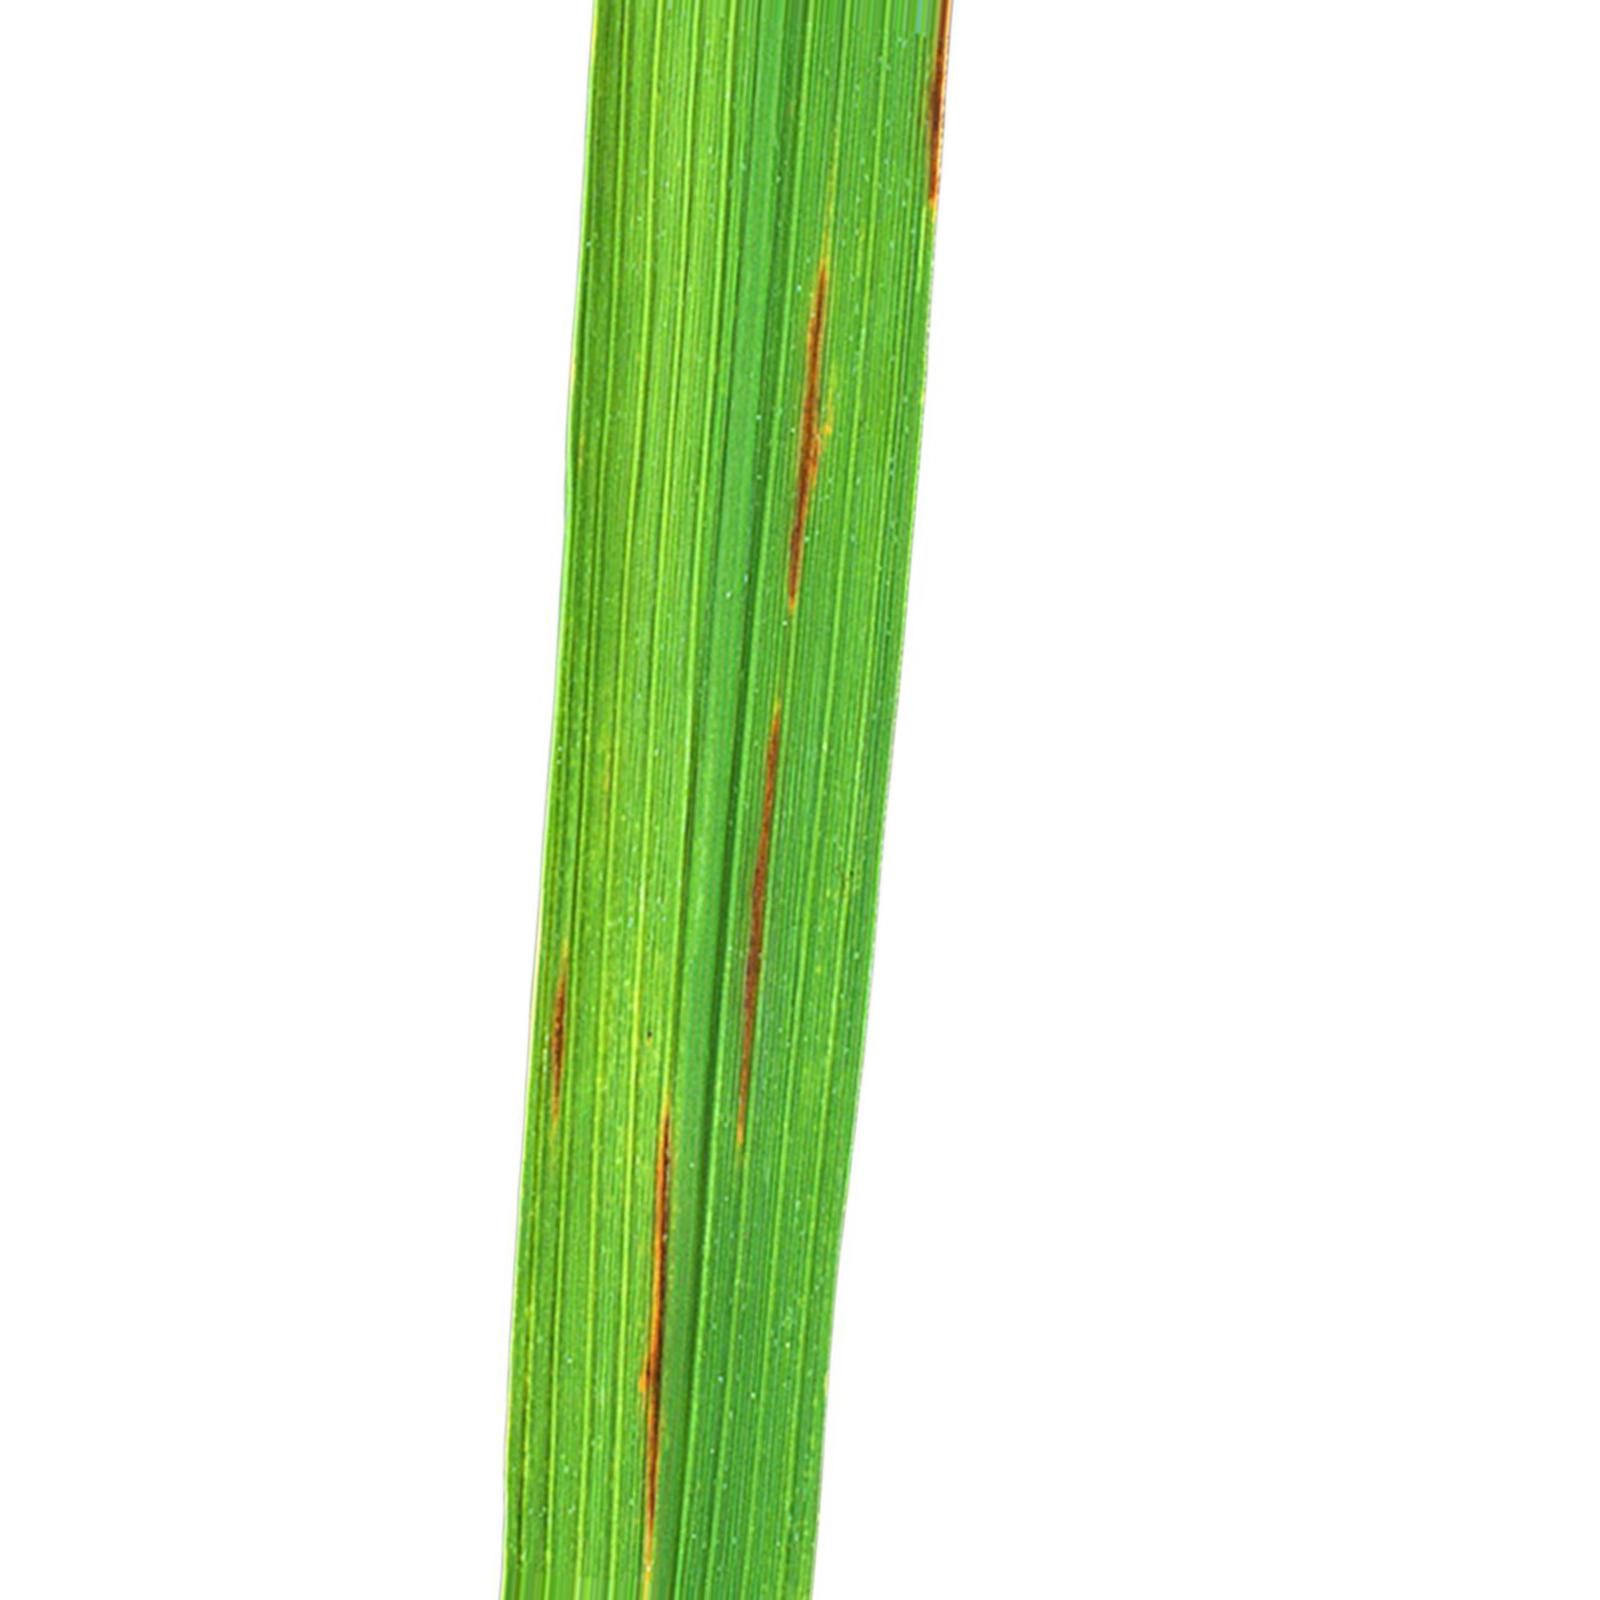
Nhãn: Bệnh Gạch Nâu ( Narrow Brown Spot )